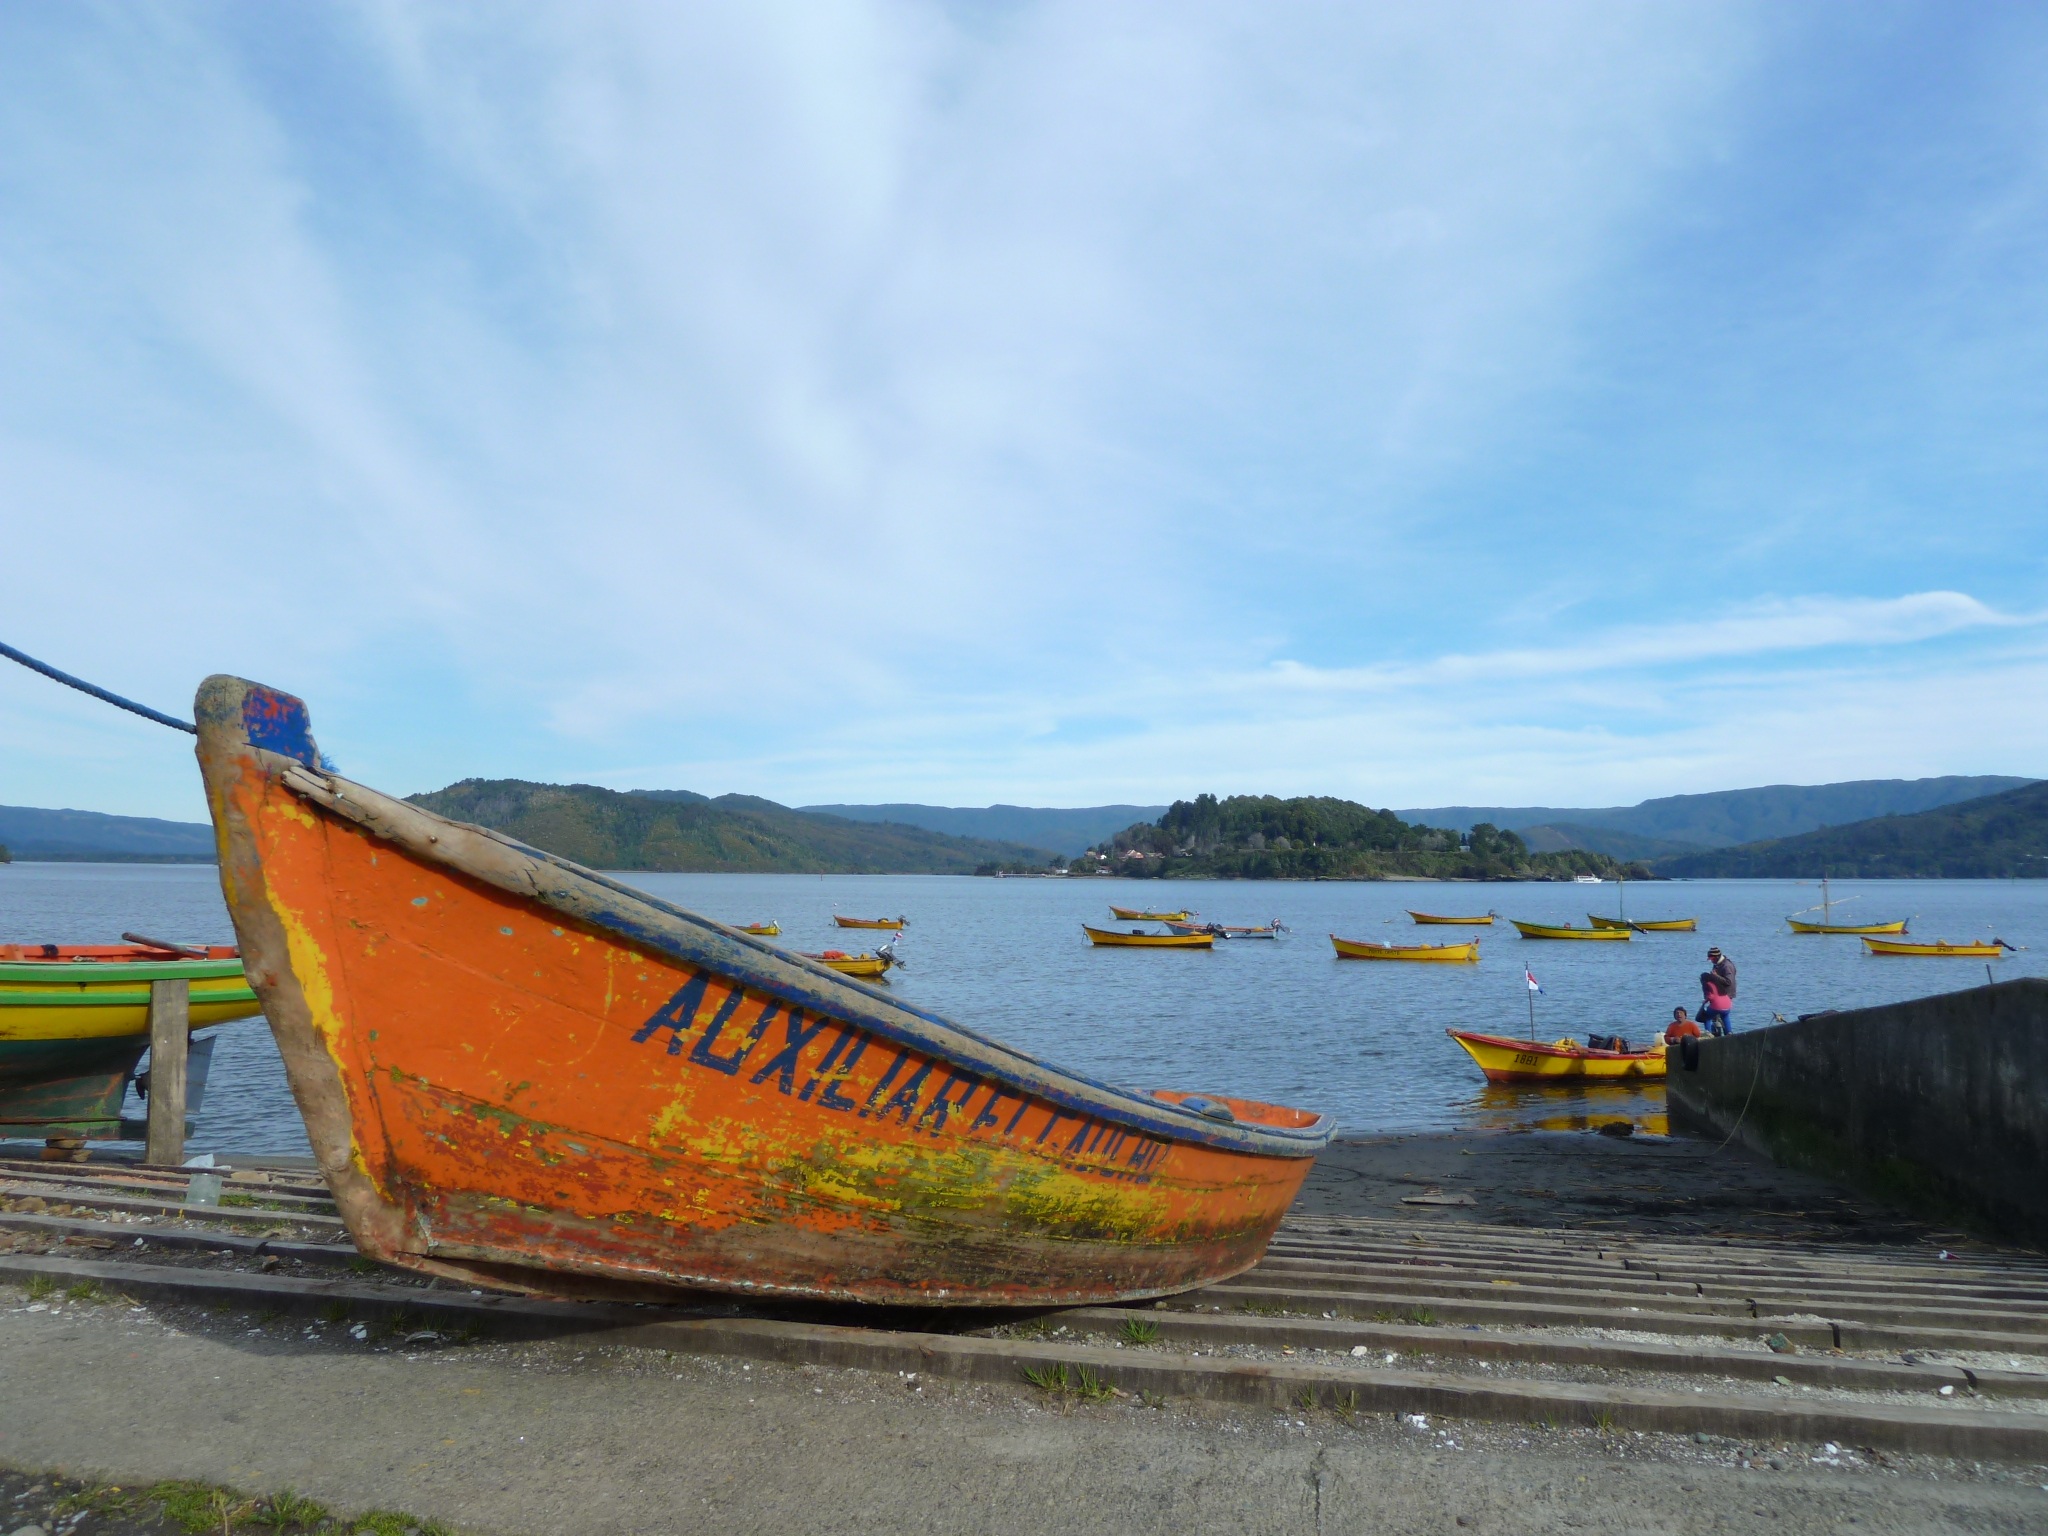
beach, sea, coast, boat, shore, boot, vehicle, bay, chile, boating, watercraft, fishing vessel, valparaiso, long tail boat, watercraft rowing